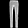
Label: Trouser